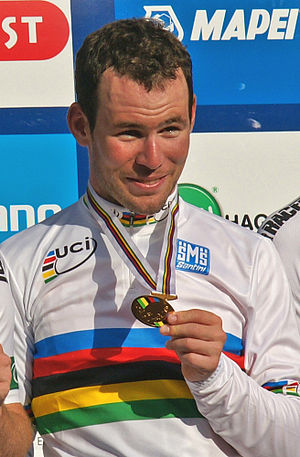
VM i landevejscykling 2011
Mark Cavendish, vinder af herre-elitens linjeløb
VM i landevejscykling 2011, herre-elitens linjeløb - Vinder og ny verdensmester Mark Cavendish, Storbritannien
Verdensmesterskaberne i landevejscykling 2011 blev afholdt i Danmark 19-25. september 2011. Dette var den 78. udgave af VM i landevejscykling. Enkeltstartsløbene kørtes i København og linjeløbene på en rute i Rudersdal Kommune.